History of Lagos, Portugal

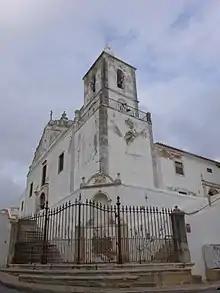
São Sebastião Church (Lagos)

Shortly after the end of the "Reconquista", King Afonso X of León and Castile, who considered he had a right to the Algarve because it had been donated to him by the emir Muça ibne Maomé ibne Nácer ibne Mafuz, invaded the region and conquered several villages, and appointed a new bishop for Silves, Roberto, to whom he donated the village of Lagos. Military service in Lagos began shortly after the end of the reconquest, and Lacobrigan troops were prominent in the Fernandine Wars and during the 1383–1385 Portuguese interregnum.